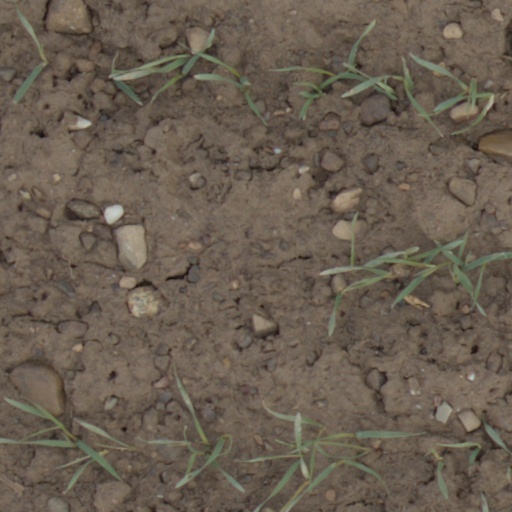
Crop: wheat